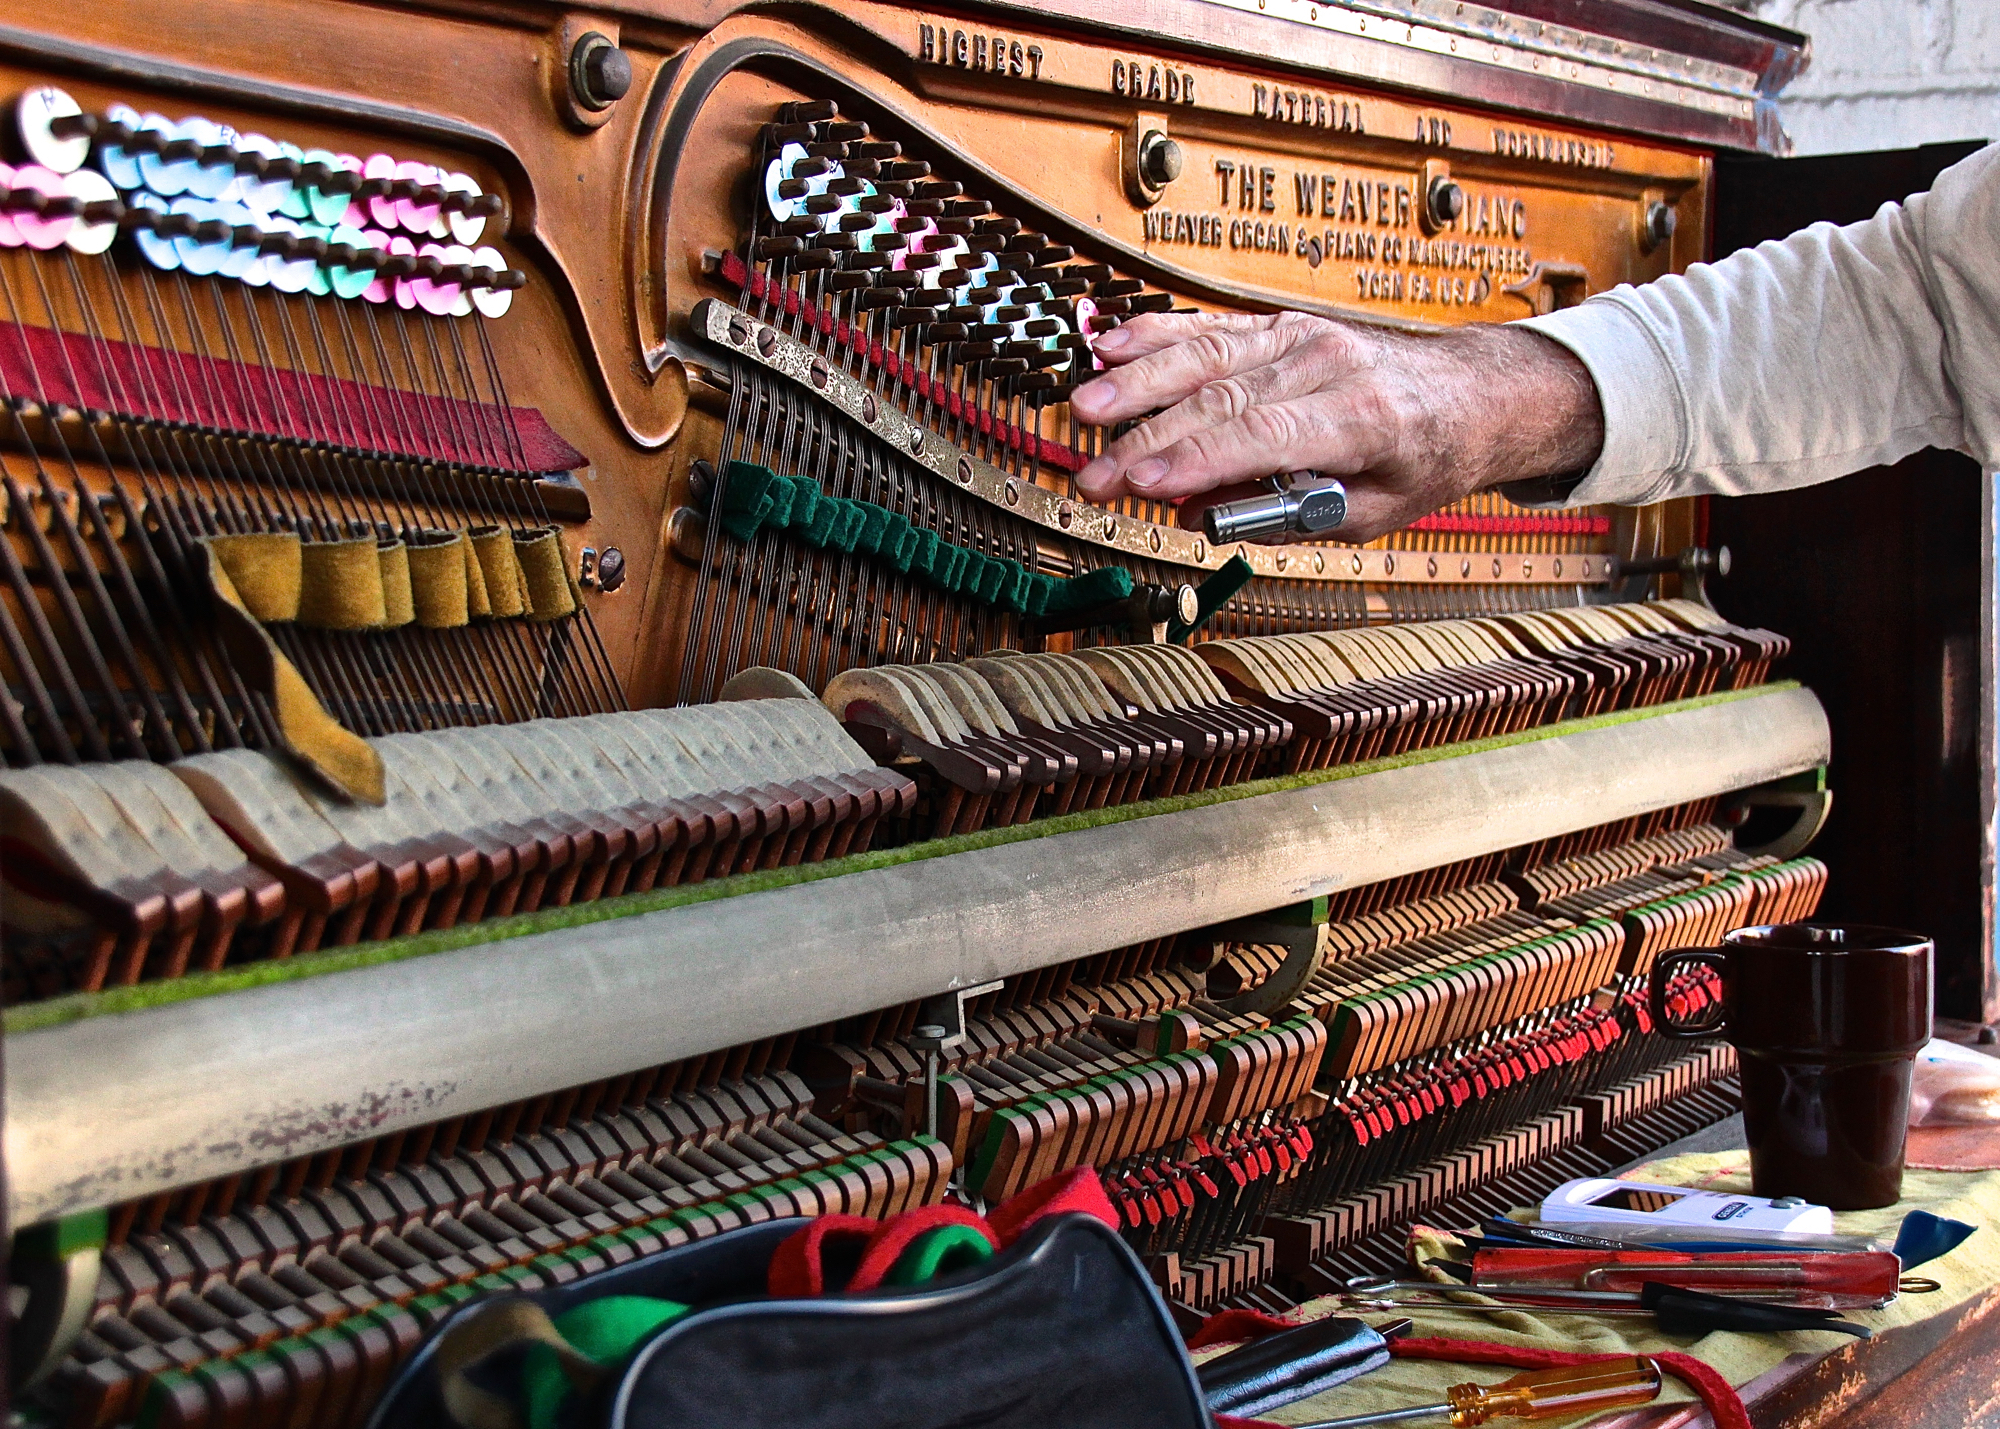
music, keyboard, technology, piano, musical instrument, 3652015, accordion, 365the2015edition, day176, day176365, 25jun15, string instrument, electronic device, personal computer hardware, computer component, electronic instrument, player piano, audio engineer